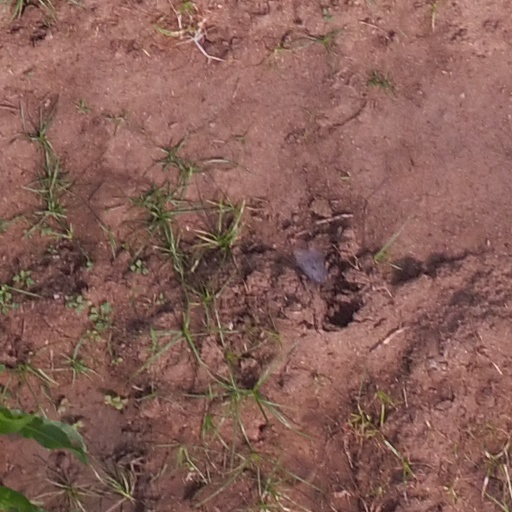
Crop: maize; corn